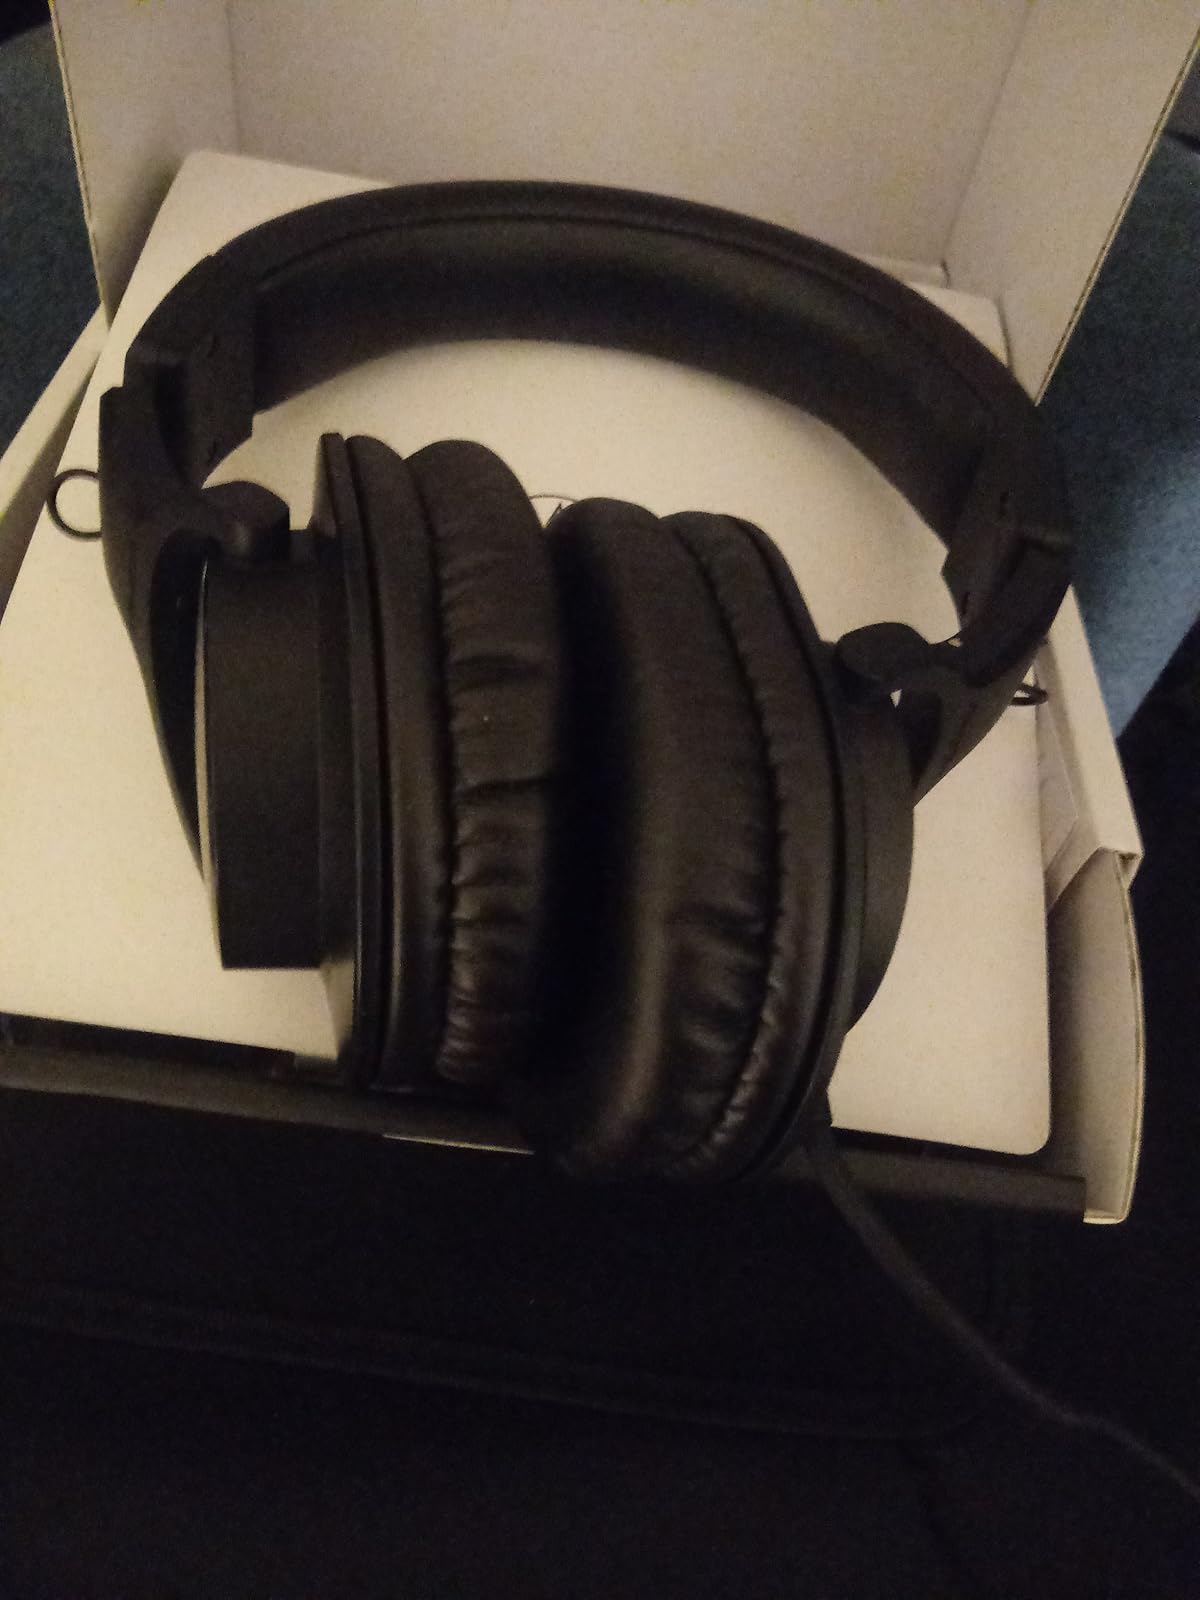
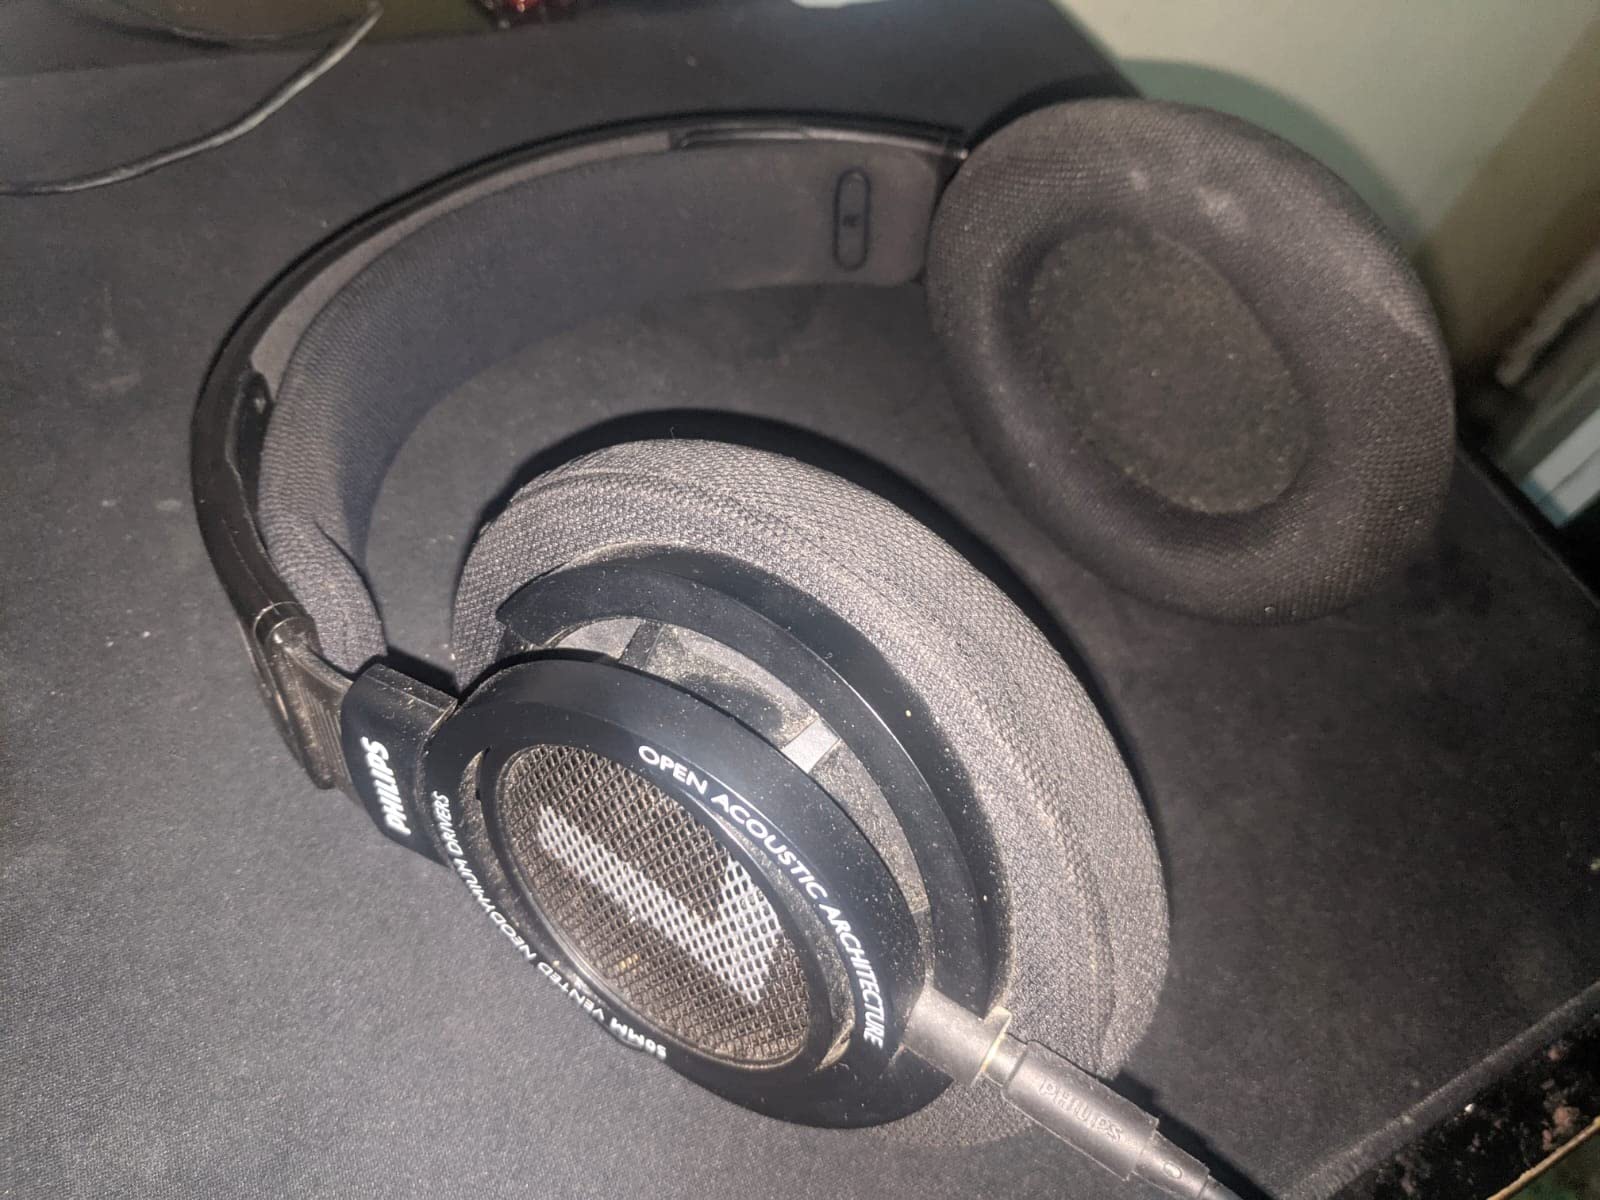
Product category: headphones
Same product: no